Nso people

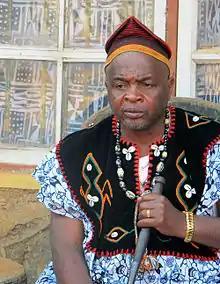
Sehm Mbinglo I, the fon of the Nso people in Kumbo

Following liberation in 1960, the francophone Cameroon joined with anglophone Cameroon to form their current republic. Seeing the fallacies and difficulties of the colonial state, the fledgling post-colonial government aimed to forge a new, self-reliant state centered around using the state itself as the main source of production. On the surface it may appear that the hybrid of parliamentary-style government and the traditional "fon" structure was done to pay homage to the foundation upon which the current republic is forged, but it was done to implement a new type of indirect rule. While there are three classifications of chiefs, each class serves as a function of the larger state and turning "fons" into clients. This keeps the local people happy by maintaining their traditional systems while at the same time undermining the "fon" by not giving him true autonomy. With the changing of legislation, any "fon" can be held in contempt or detained for failure to comply.